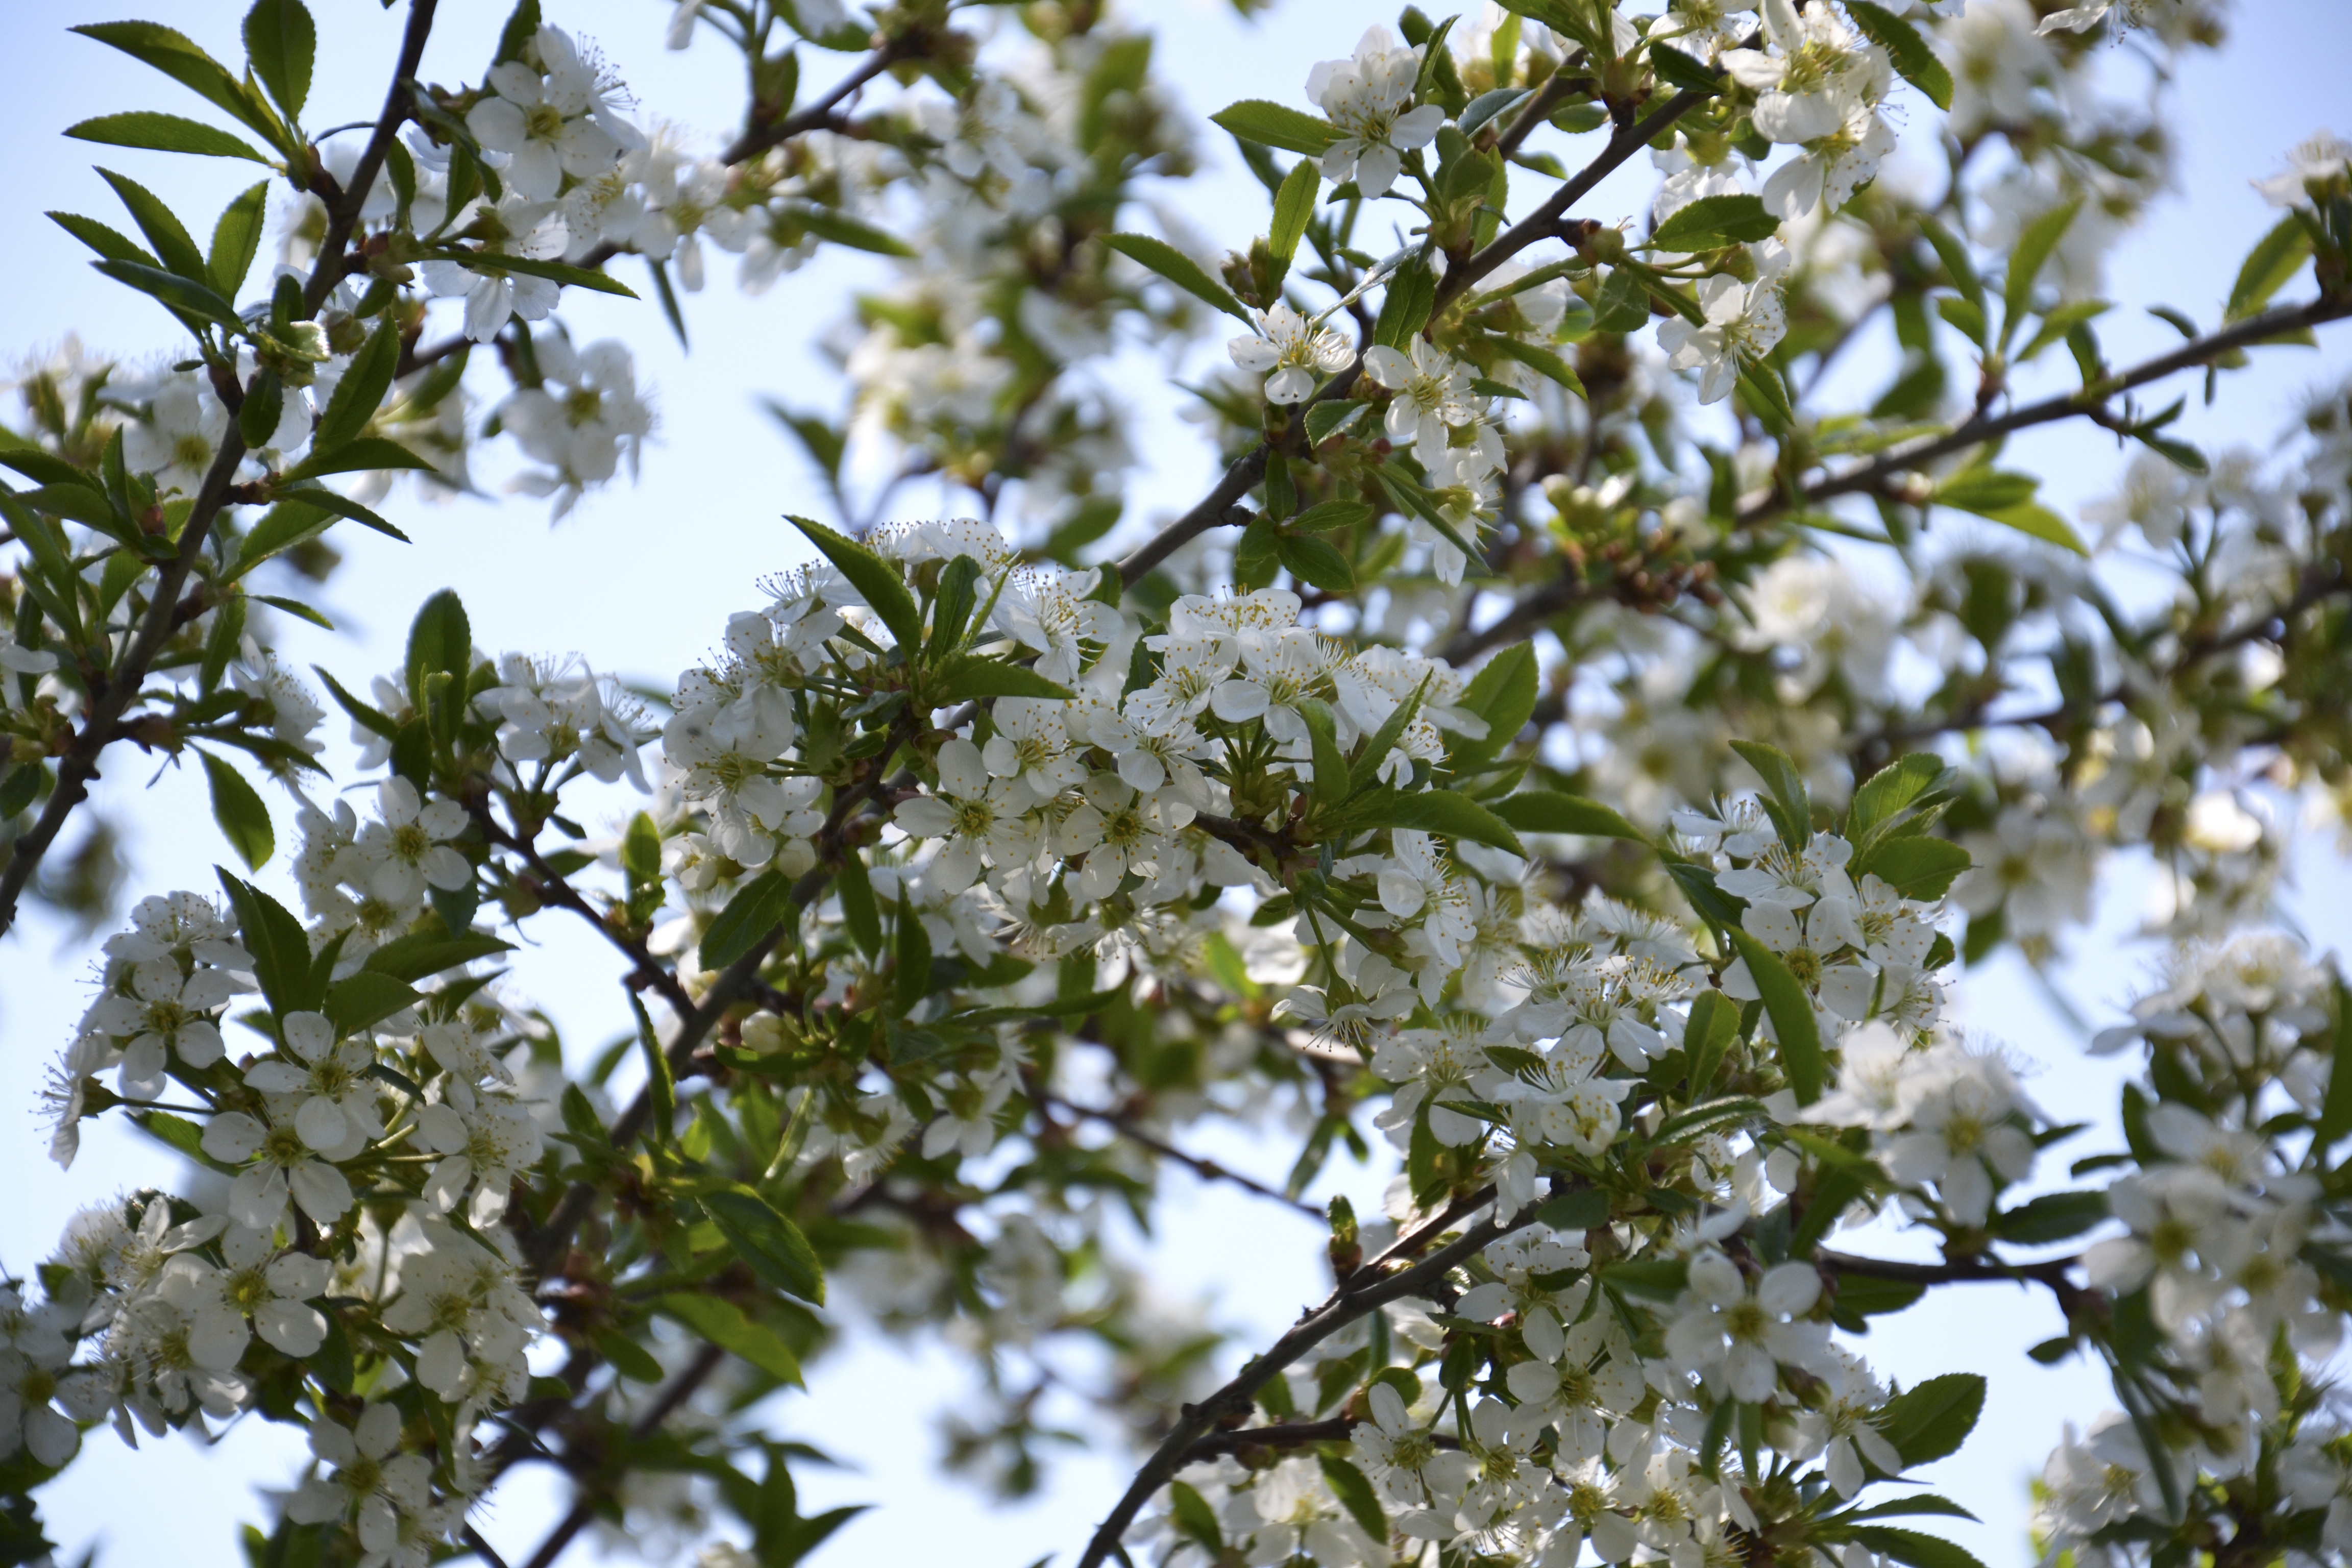
tree, nature, branch, blossom, plant, leaf, flower, spring, produce, evergreen, botany, flora, leaves, shrub, dacha, flowering plant, cherry blossoms, woody plant, land plant